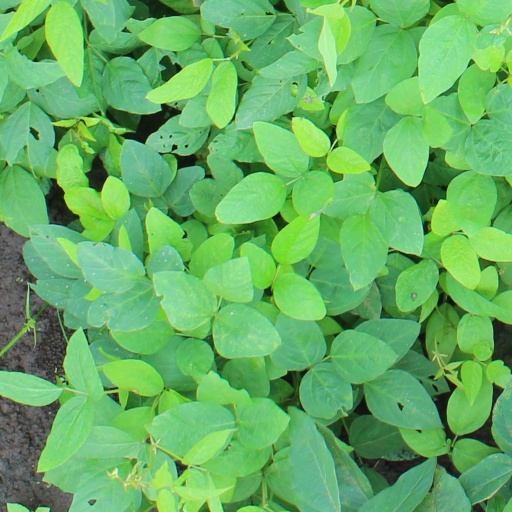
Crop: soybean